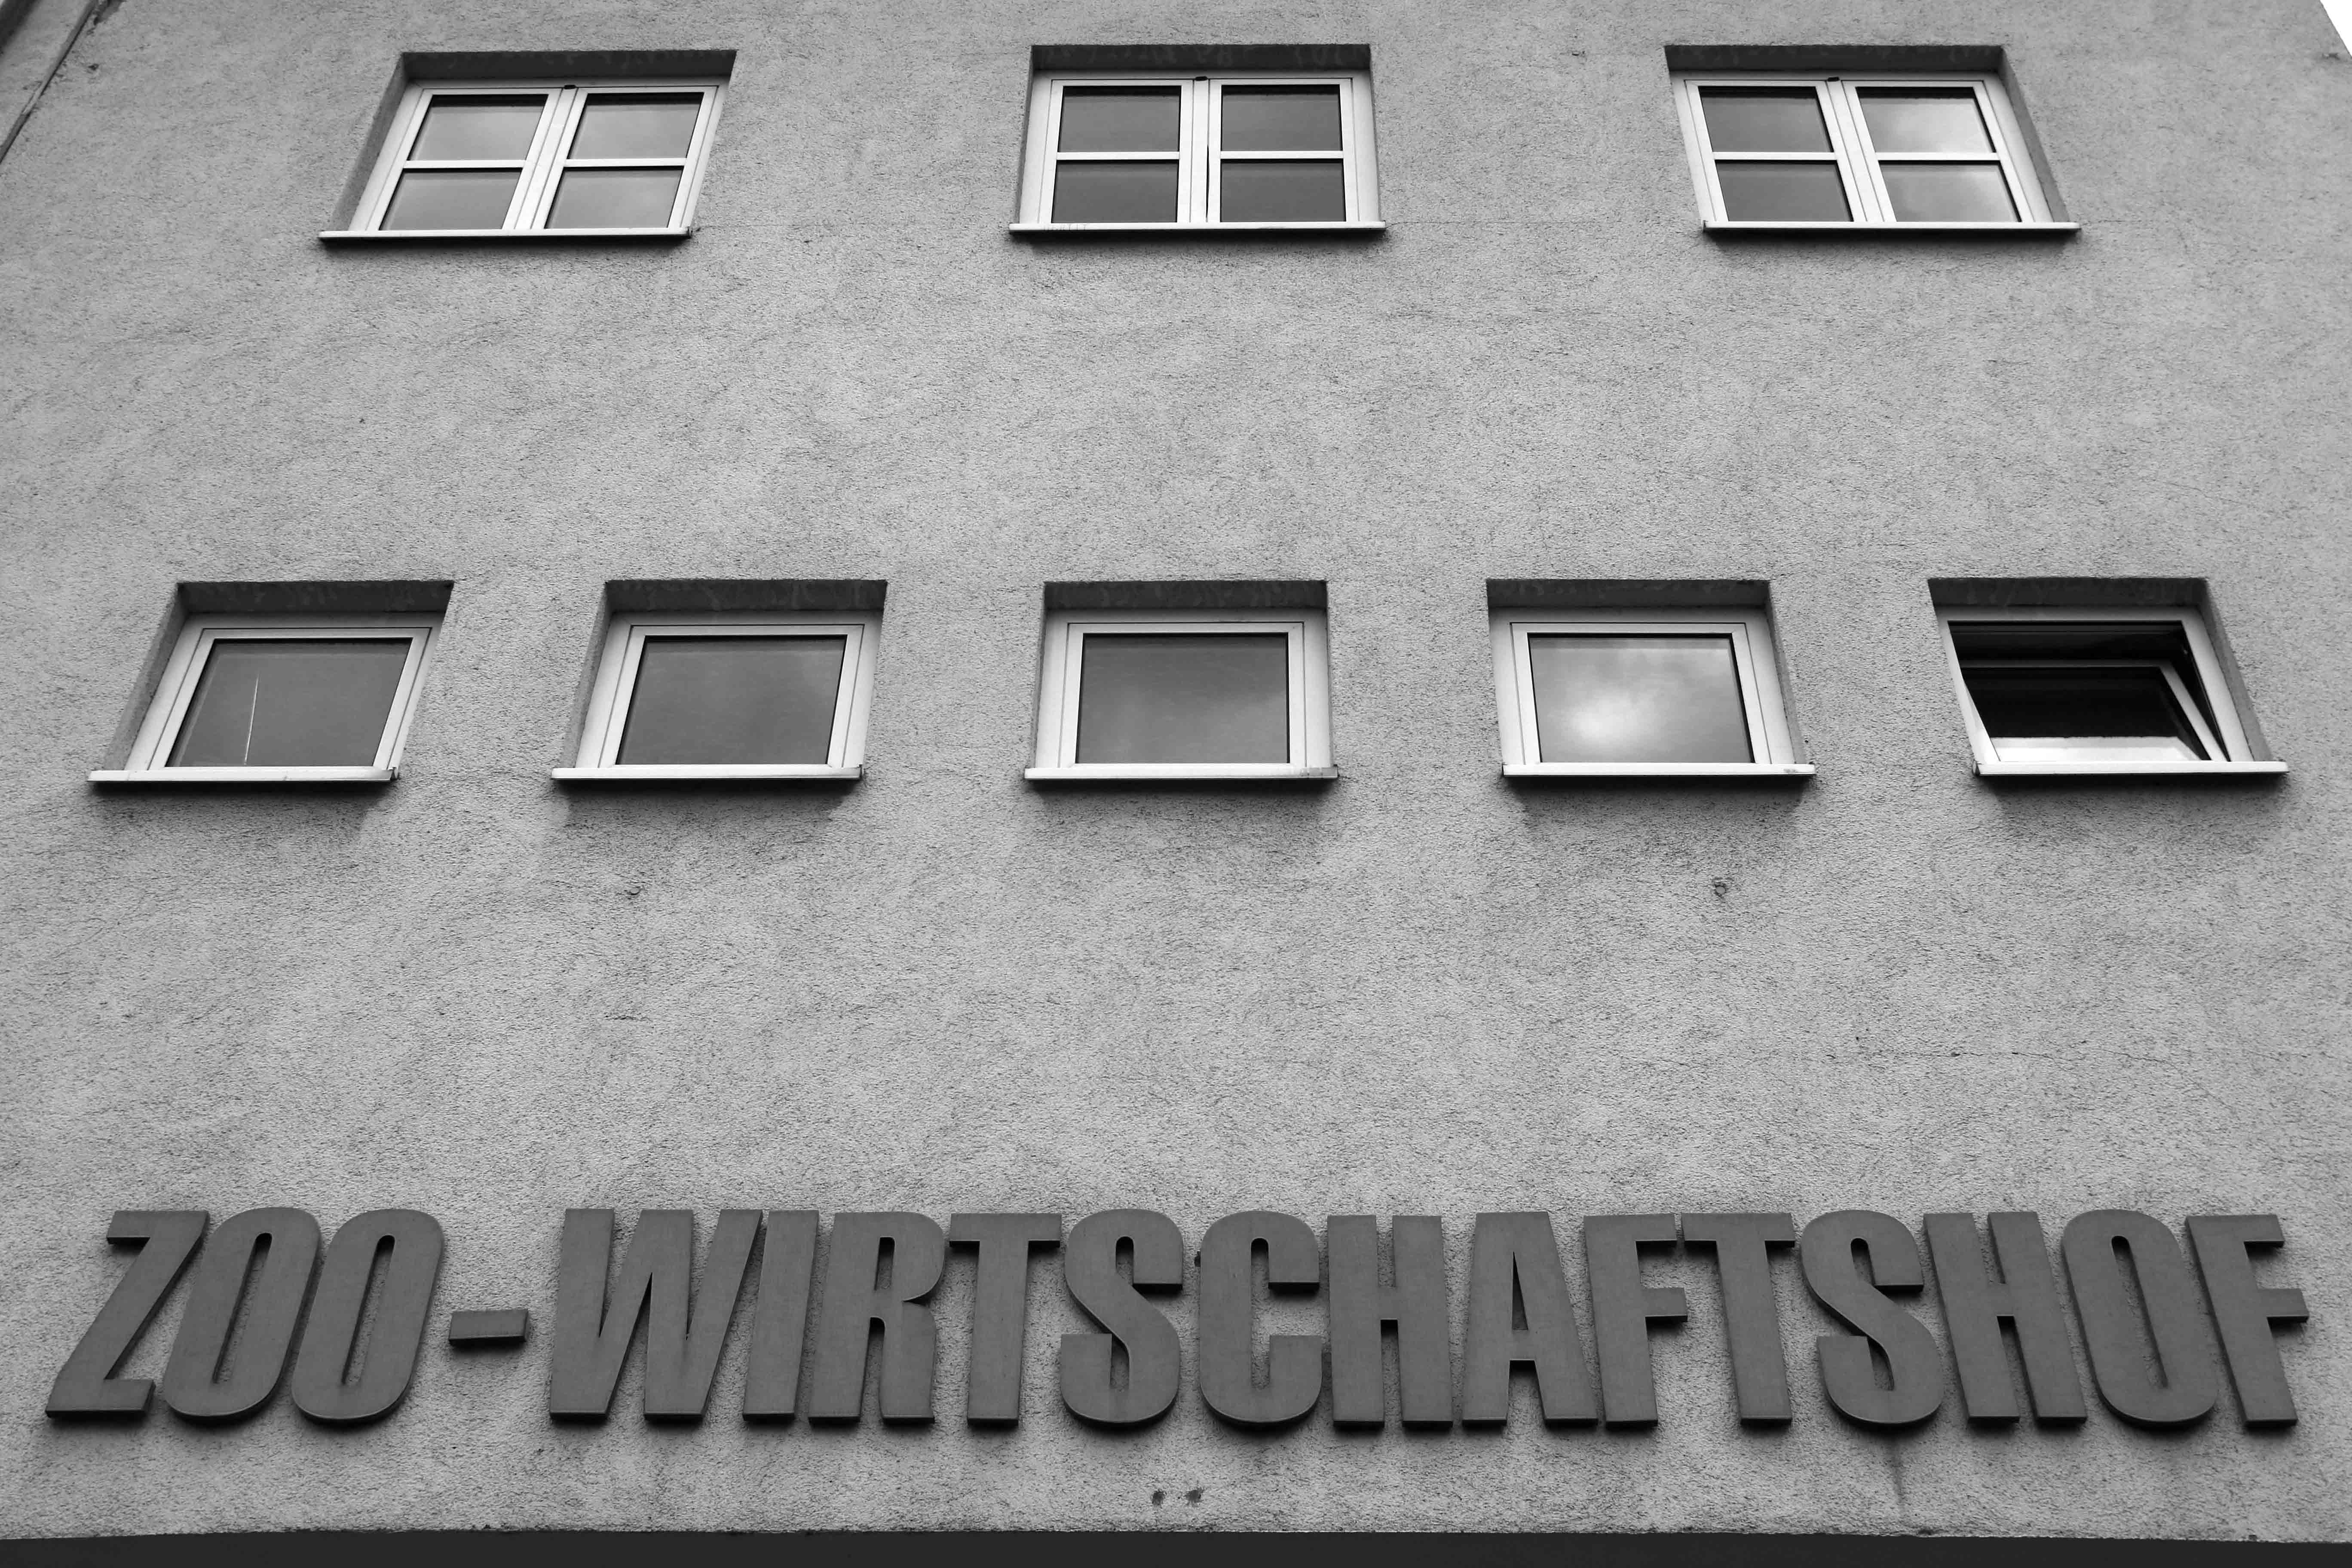
number, street sign, monochrome, lane, brand, font, bw, blackandwhite, blackwhite, germany, alemania, allemagne, sw, schwarzweiss, schwarzweis, frankfurtmain, frankfurtammain, frankfurtam, frankfurtamain, germania, hesse, hassia, hessen, schwarzweissfotografie, schwarzweisfotografie, rankfurt, automotive exterior, house numbering